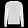
Label: Pullover